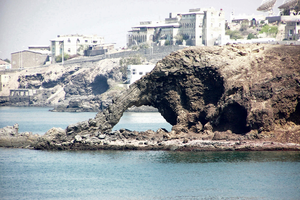
Elephant-rock dans la baie de Gold Mohur à Aden (Yémen) العربية: خرطوم الفيل في عدن